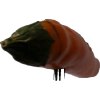
Label: pepper